Jamie Murphy (footballer, born 1989)

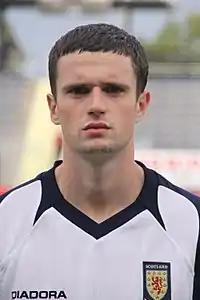
Murphy representing Scotland U21 in 2009

James Murphy (born 28 August 1989) is a Scottish professional footballer who plays as a winger for club Ayr United.